Seki Art Gallery

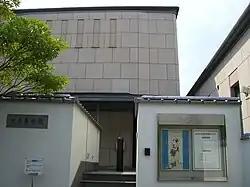

is a private art museum that opened in Matsuyama, Ehime Prefecture, Japan in 1997. The collection includes sculptures by Rodin and Bourdelle, "Yōga" by Asai Chū, Fujishima Takeji, and Koiso Ryōhei, and "Nihonga" by Yokoyama Taikan and Kayama Matazō.